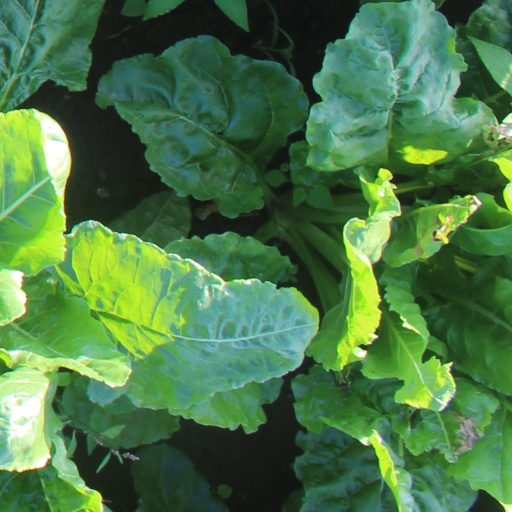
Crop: sugar beet